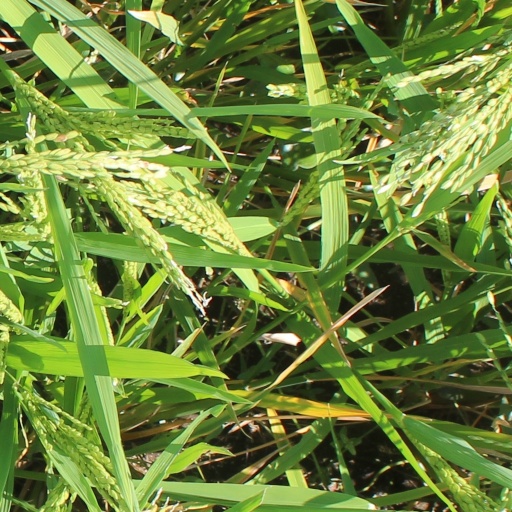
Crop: rice